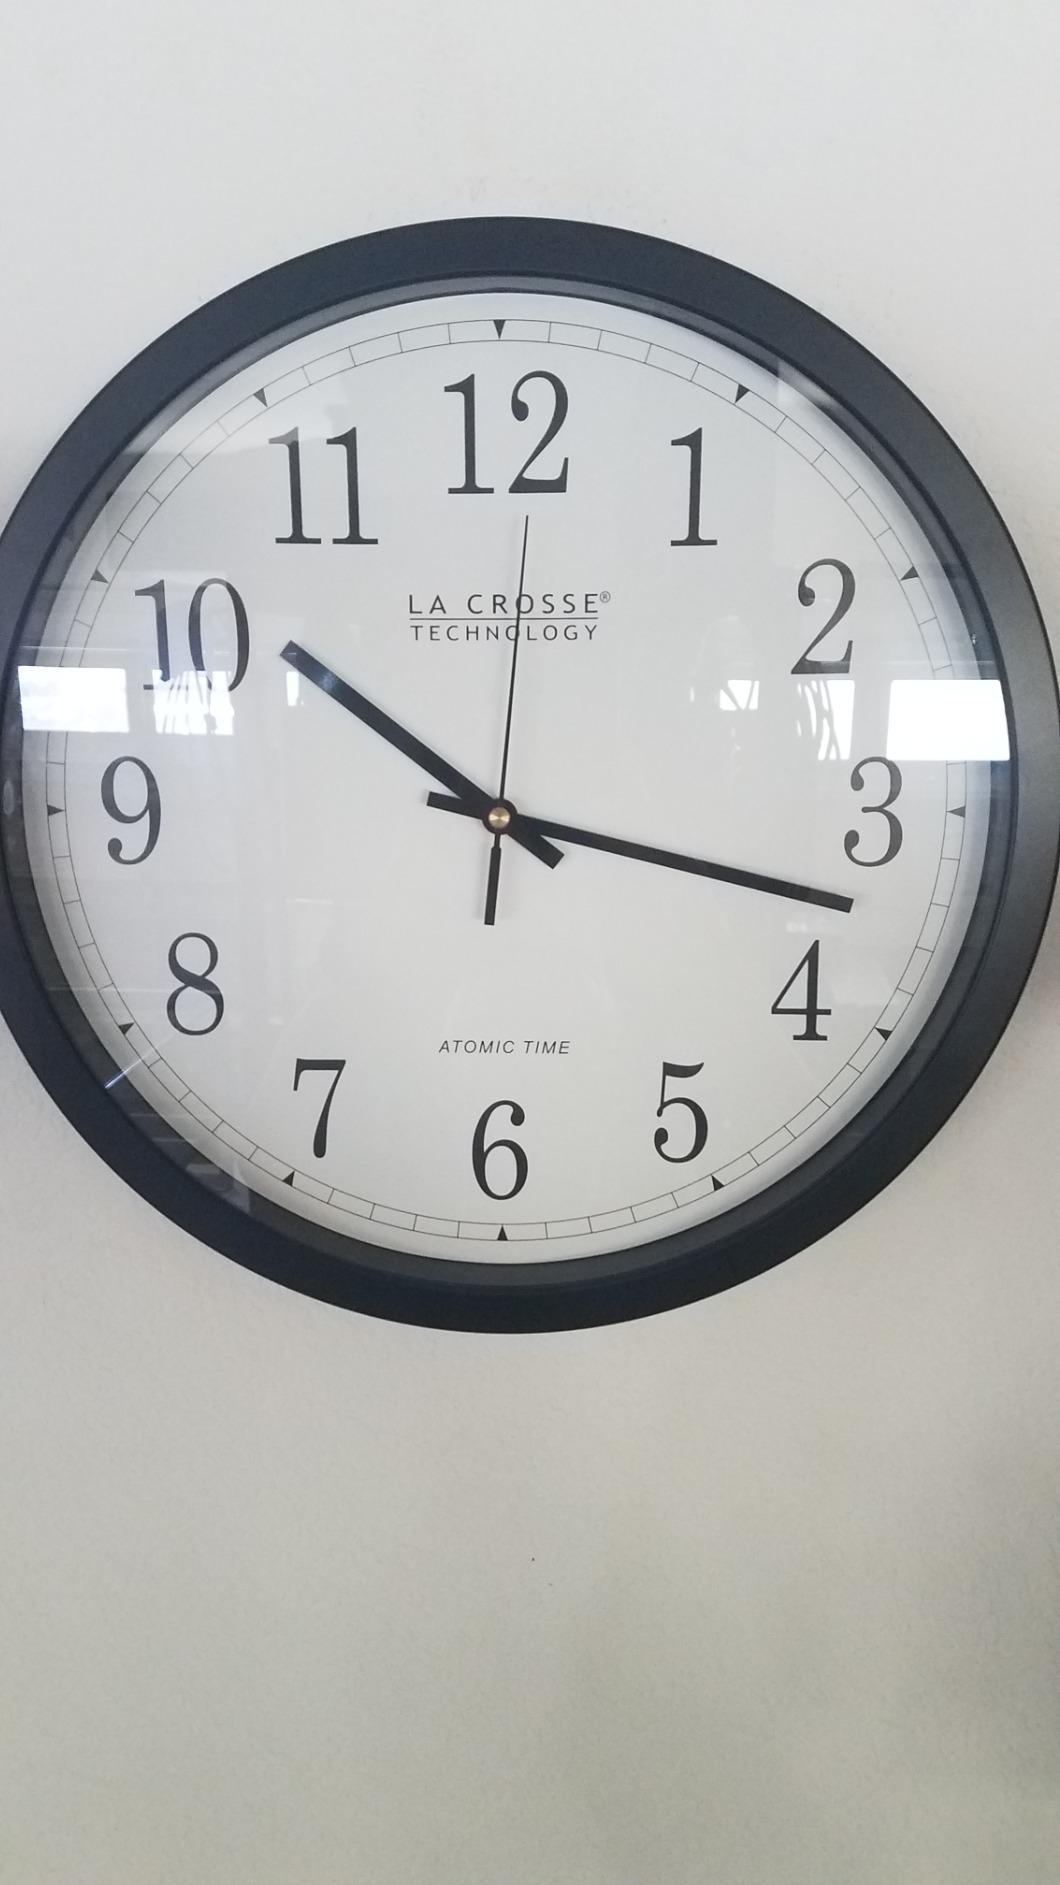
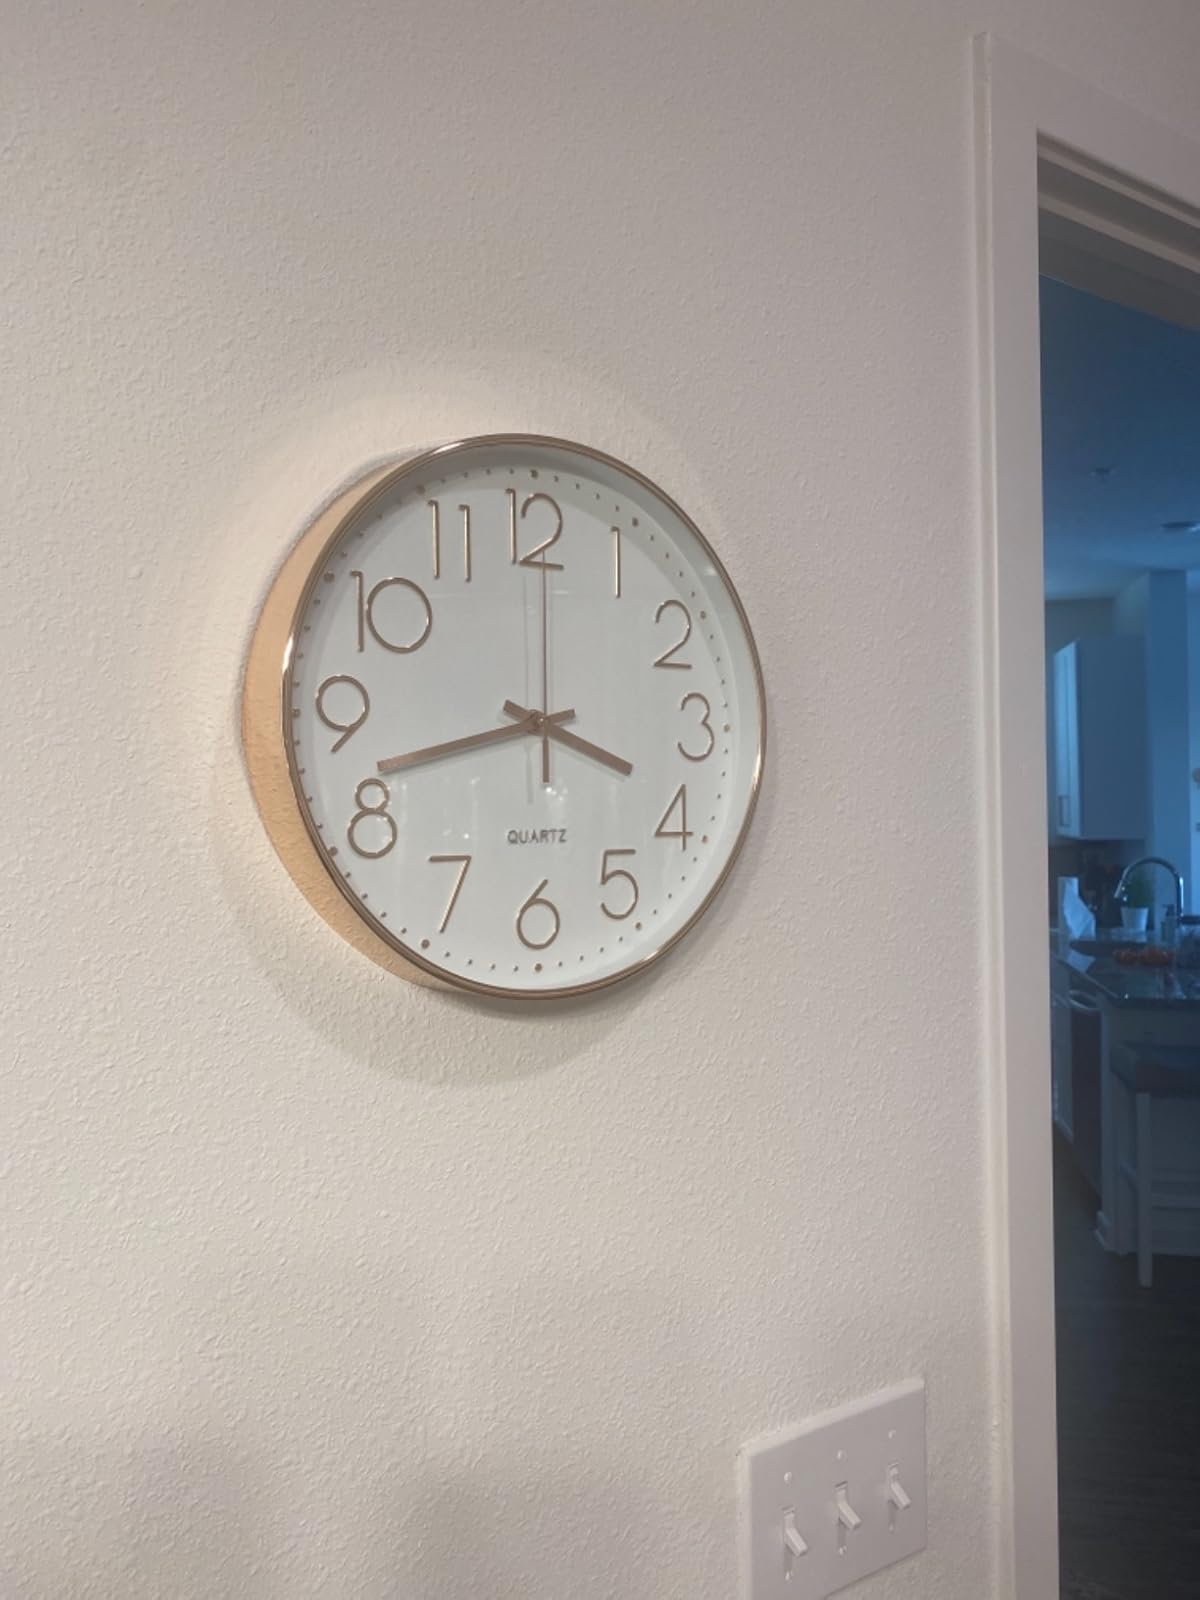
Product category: clock
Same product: no